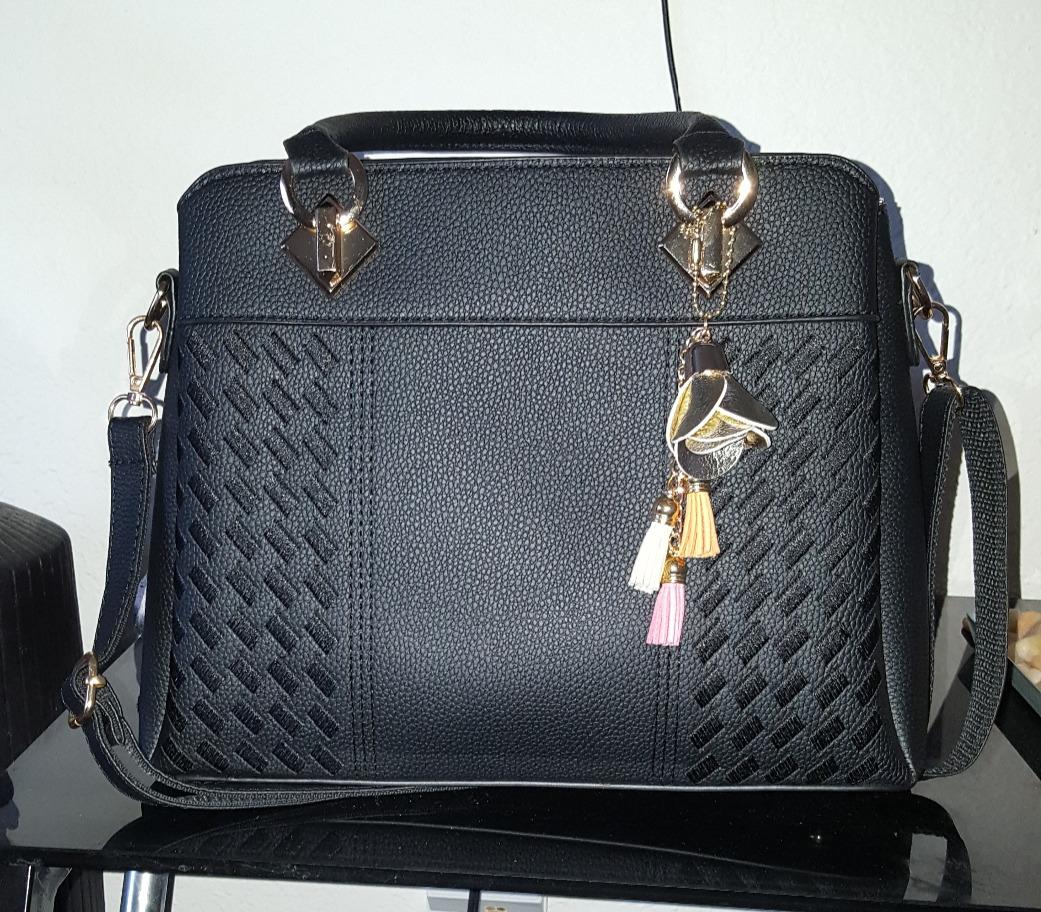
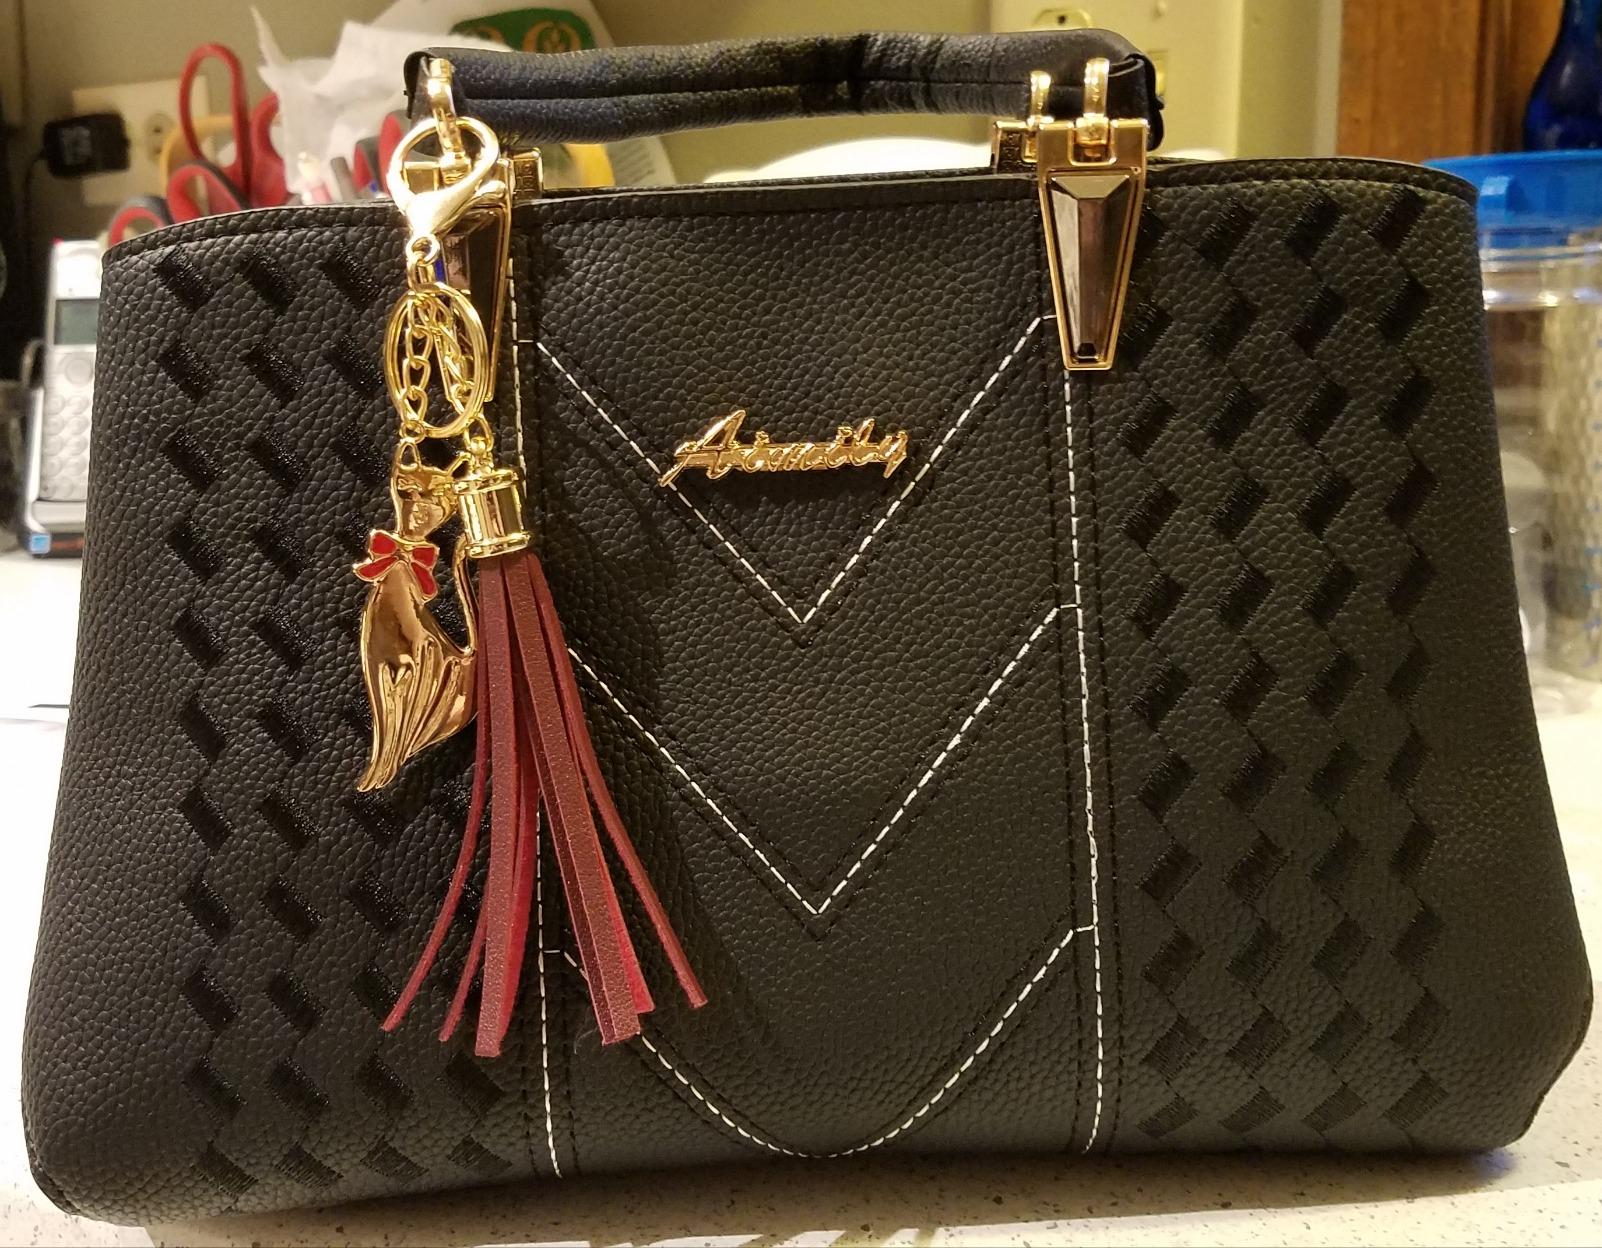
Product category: accessories_handbag
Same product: no